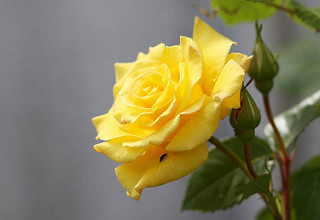
Flower: rose